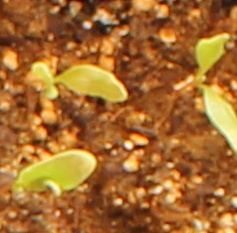
Label: Sugar beet